Don't Stop Me Now (film)

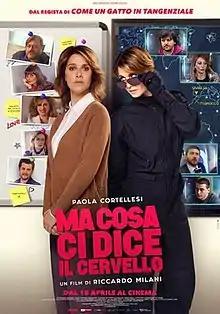
Film poster

Don't Stop Me Now (lit. "But what does the brain tell us") is a 2019 Italian spy comedy film directed by Riccardo Milani.